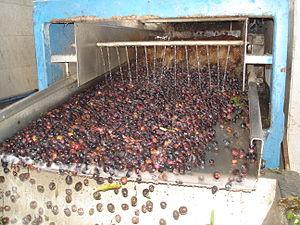
L’extraction de l'huile d'olive est le processus industriel, réalisé dans un moulin à huile, dont l'objet est d'extraire l'huile des drupes de l'olivier. Ce processus comprend deux étapes fondamentales : la préparation de la pulpe suivie de la séparation de la fraction huileuse des autres composants solides et liquides.